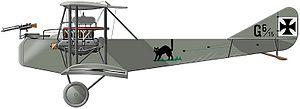
La Première Guerre mondiale voit le plein essor des premiers avions militaires, après de timides tâtonnements et utilisations avant guerre.